The Legend of Mother Sarah

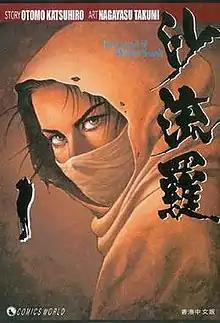
The cover of the first volume of "The Legend of Mother Sarah"

is a manga written by Katsuhiro Otomo and illustrated by Takumi Nagayasu. The manga is published in Kodansha's "Weekly Young Magazine". The English-language release of manga has been licensed in North America by Dark Horse Comics, for a French-language release in France by Delcourt, for a Spanish-language release in Spain by Norma Editorial for an Italian-language release in Italy, first by Play Press Publishing, then by Panini Comics and a German-language release in Germany by Carlsen Comics.